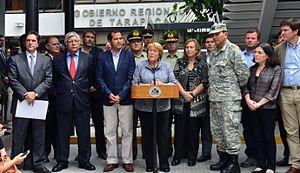
Le séisme de 2014 au Chili désigne un séisme survenu le 1ᵉʳ avril 2014 à 20 h 46 heure locale, dans le Nord du Chili. Lors de son passage, il affecte les régions d'Arica et Parinacota, de Tarapacá et d'Antofagasta — au Chili — et la région de Tacna — au Pérou — à une magnitude de 8,2.